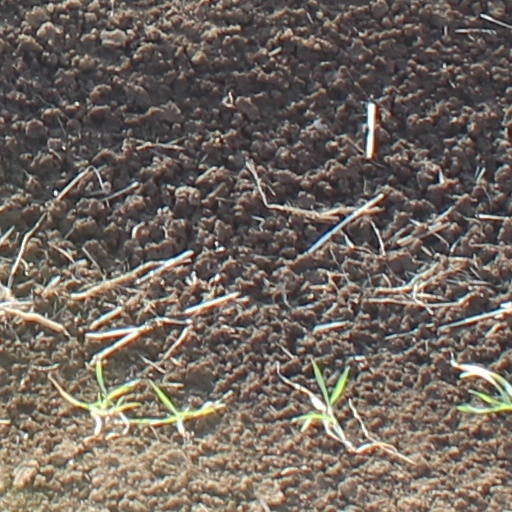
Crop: wheat